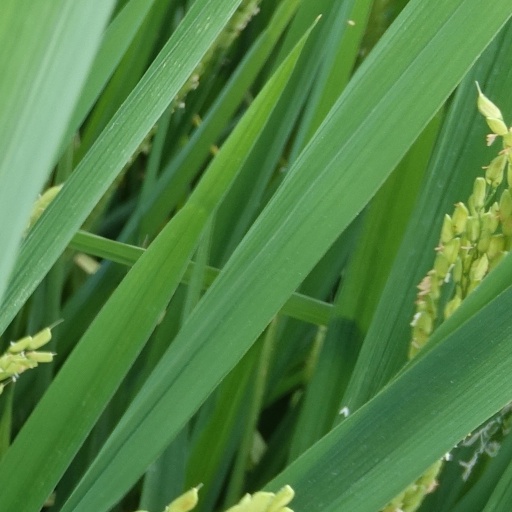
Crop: rice